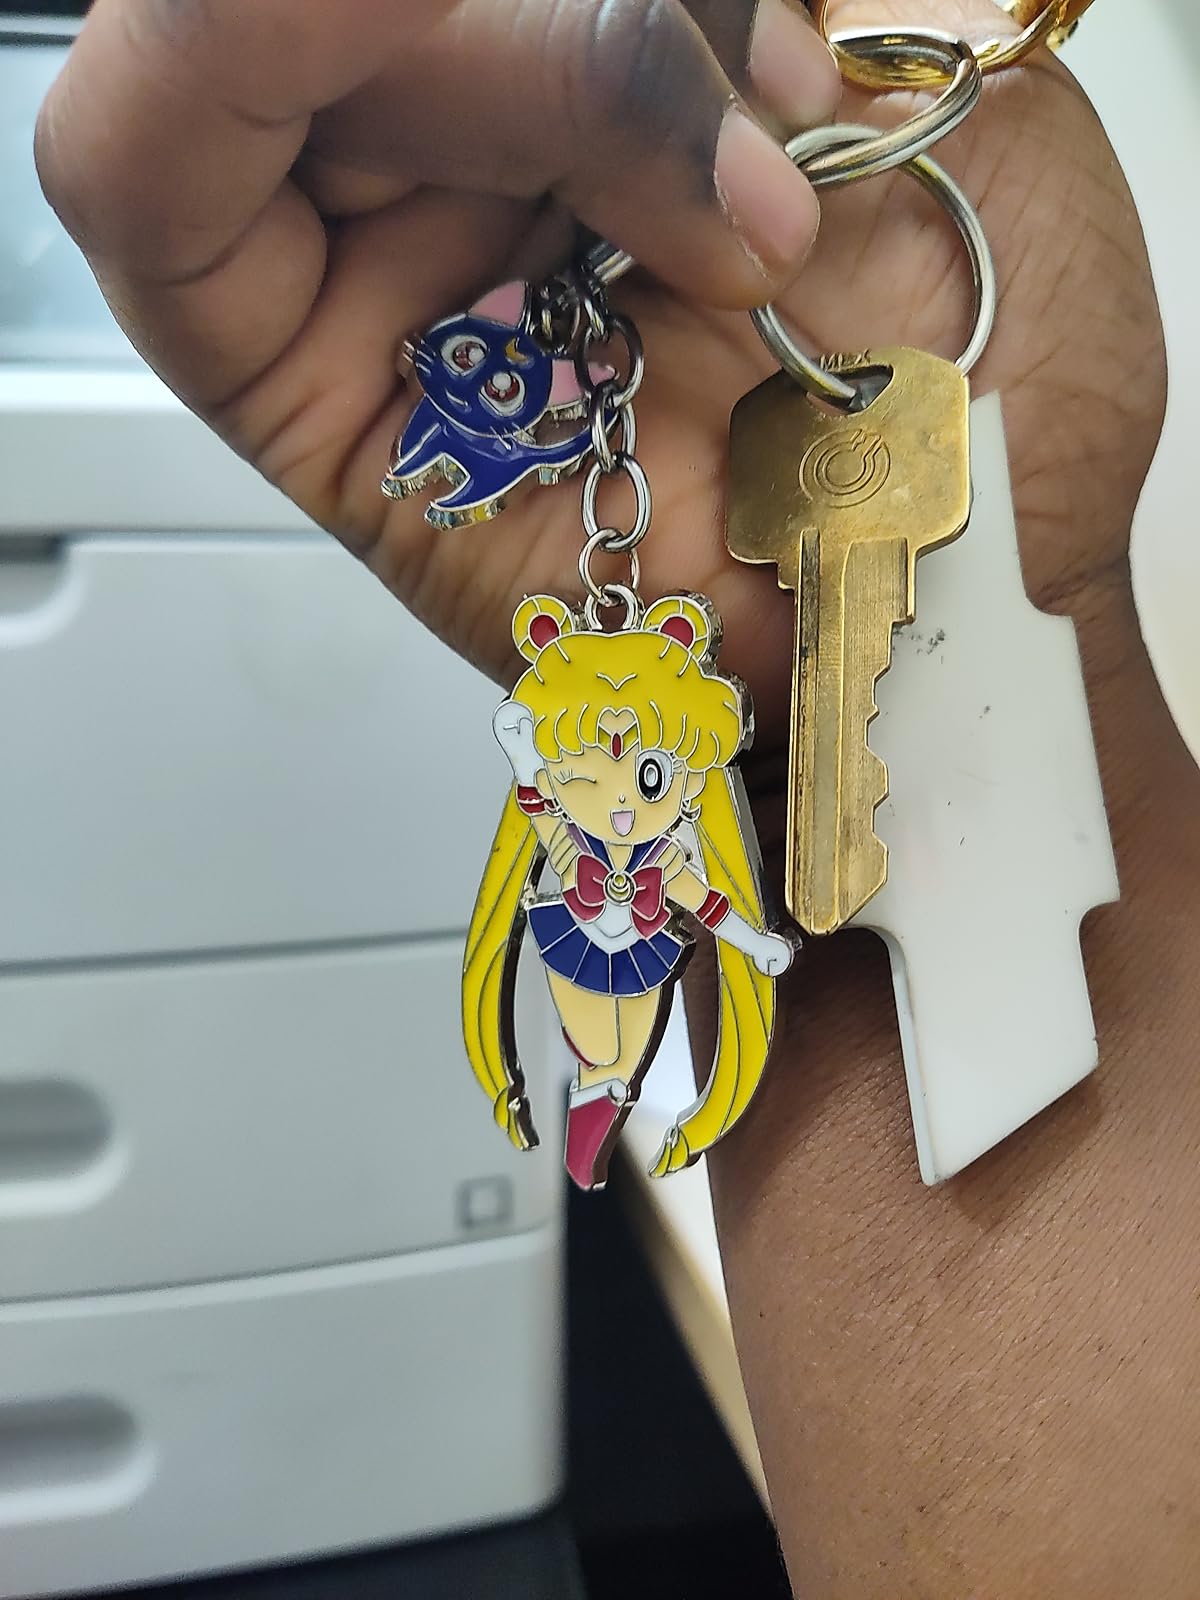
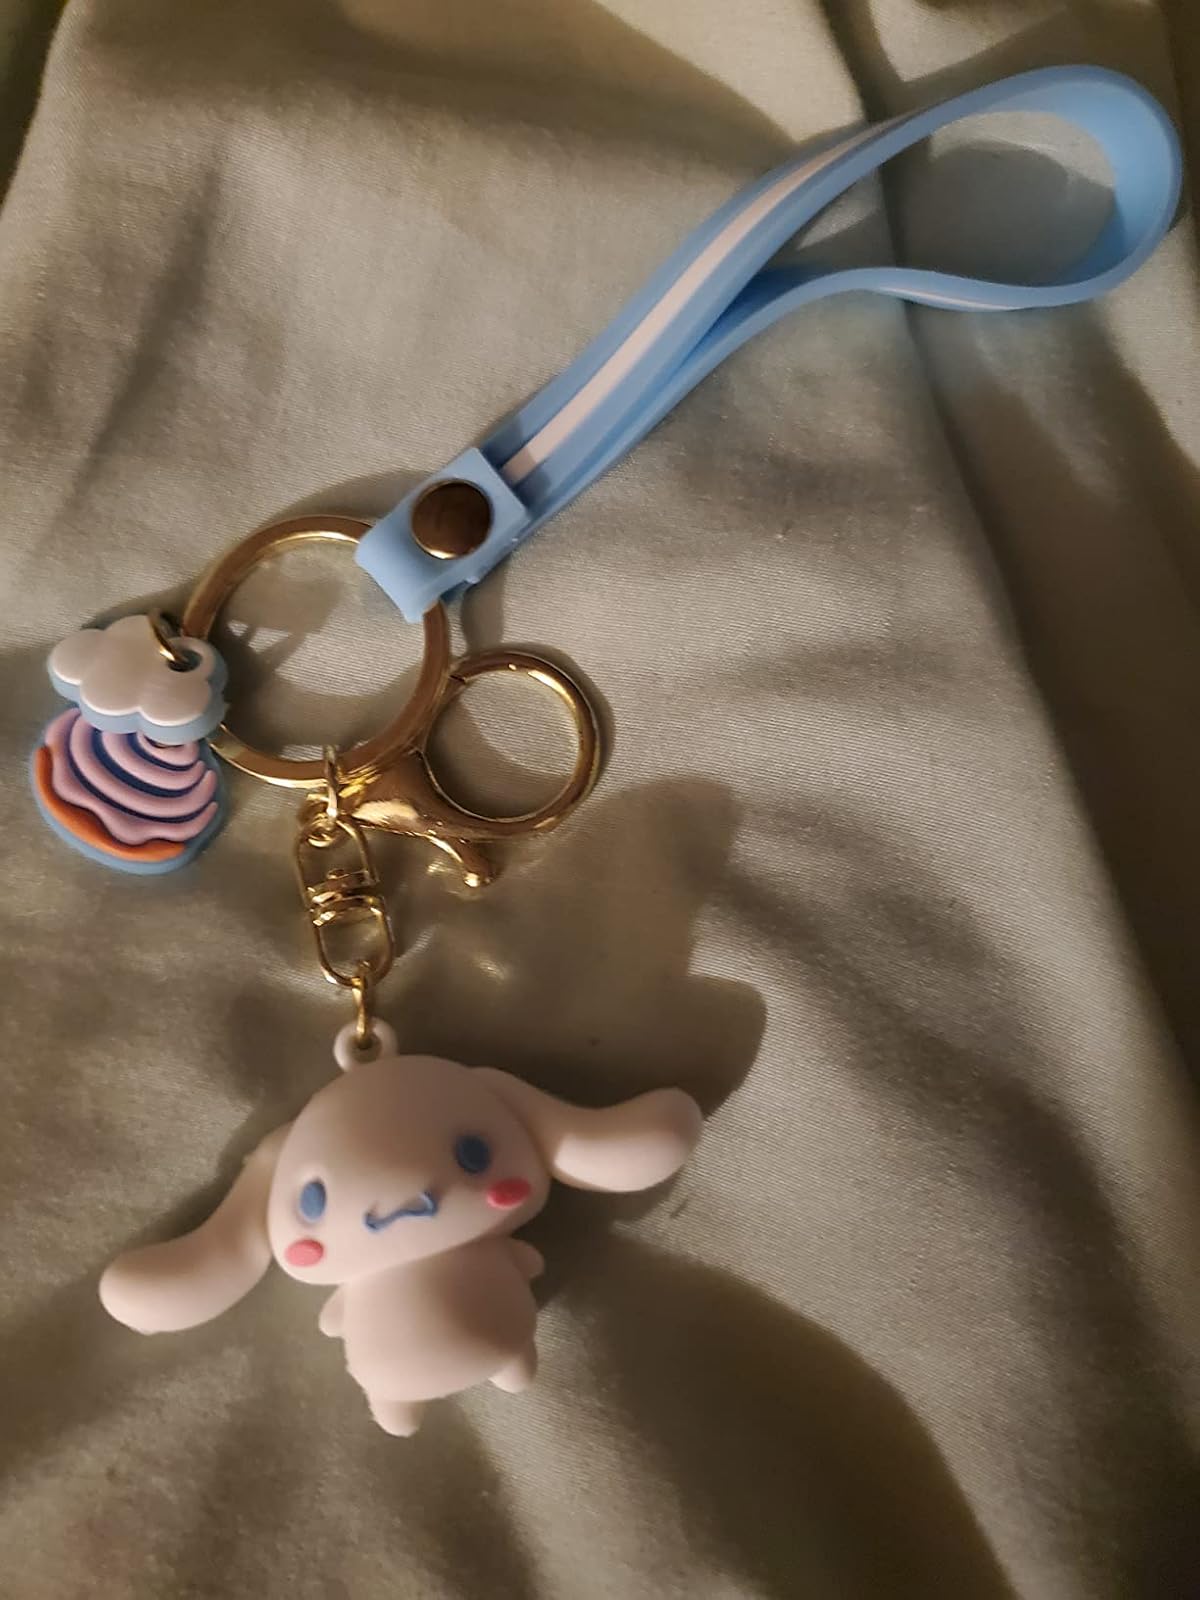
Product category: accessories_keychain
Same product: no